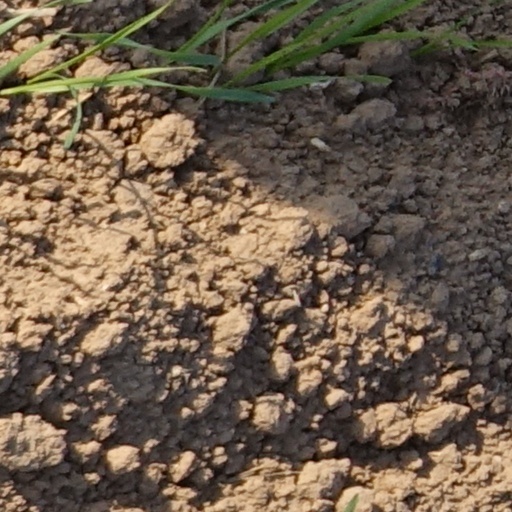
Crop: wheat